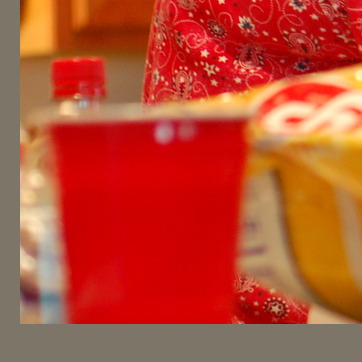
Material: plastic